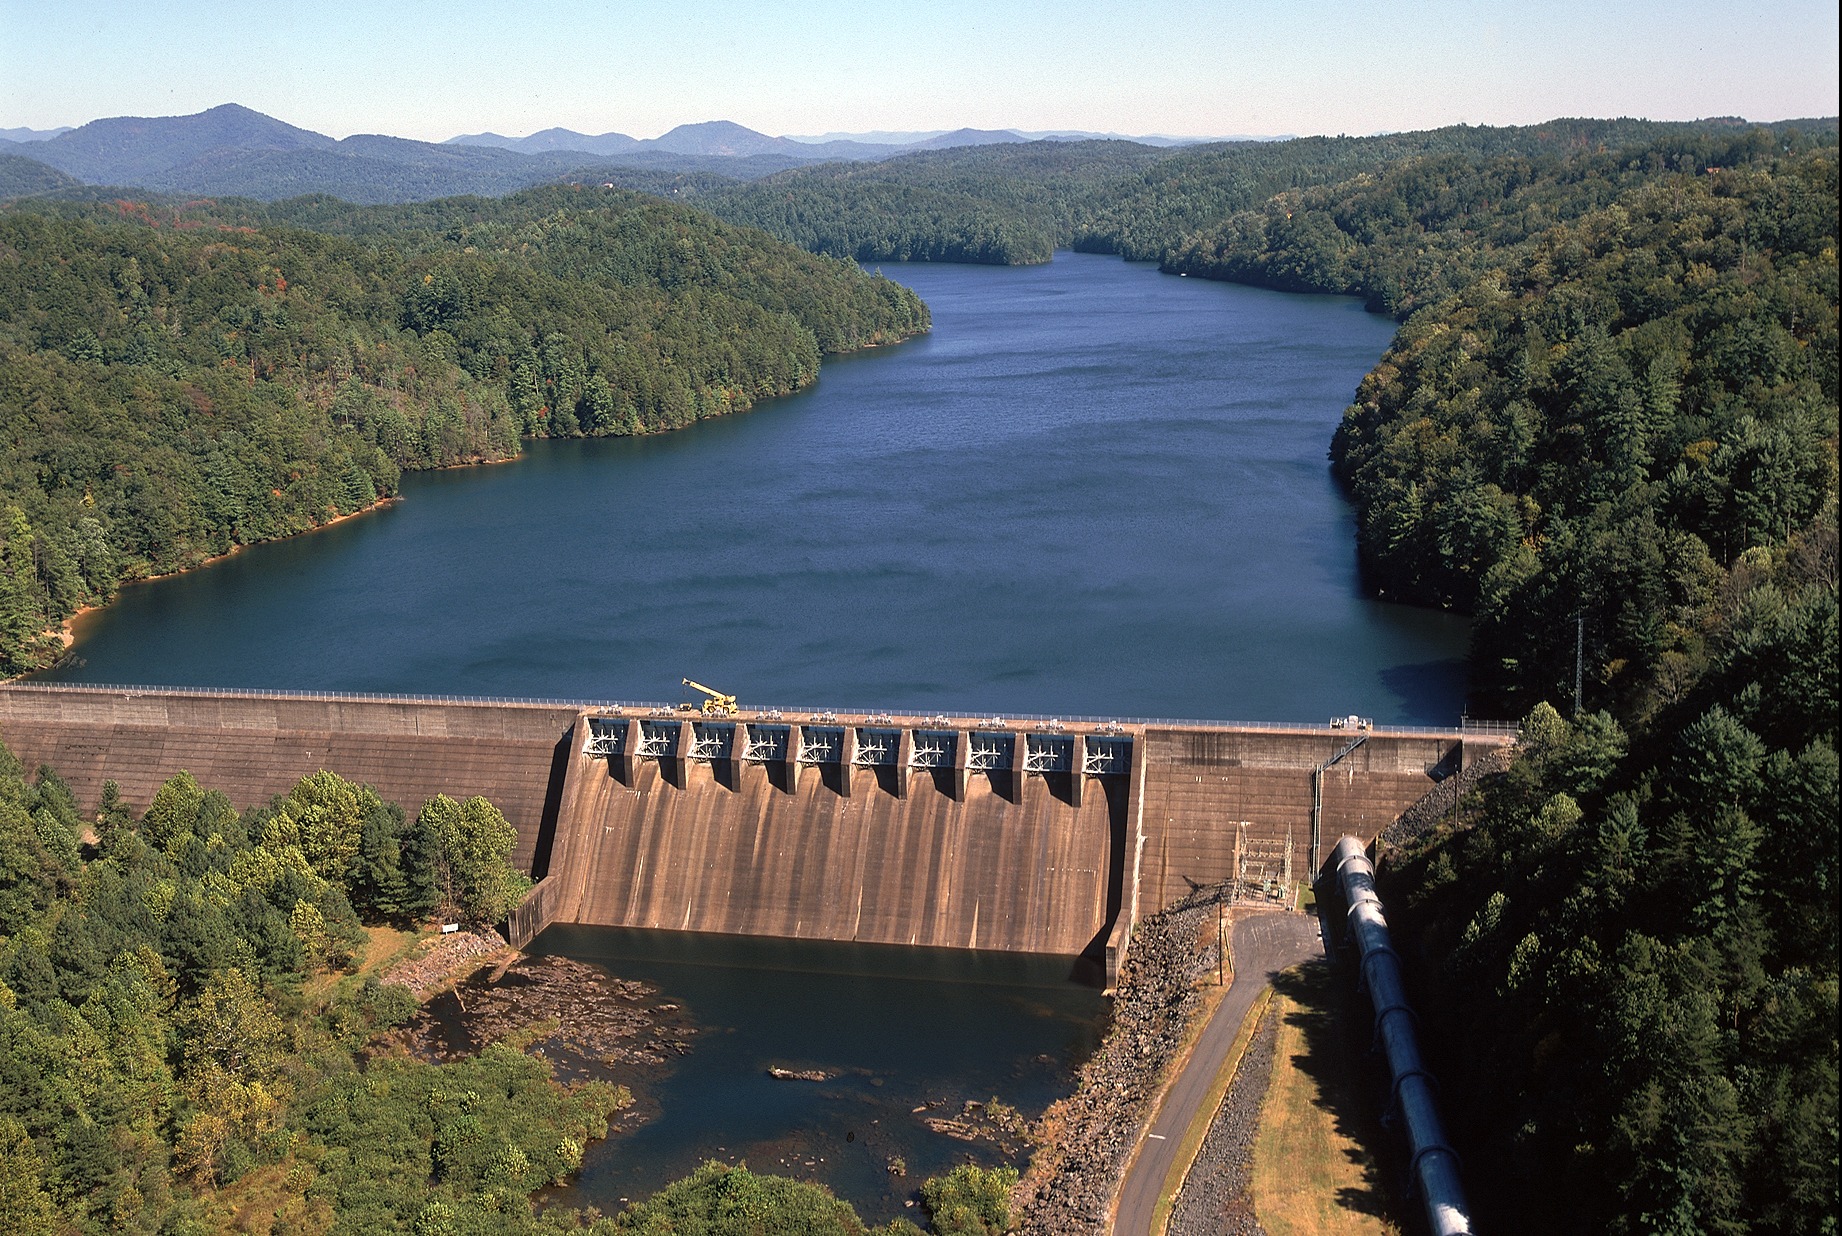
water, forest, architecture, structure, sky, road, bridge, countryside, lake, river, country, summer, shoreline, spring, dam, reservoir, waterway, trees, infrastructure, loch, tennessee, nonbuilding structure